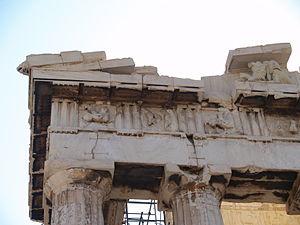
Frise ouest du Parthénon. On peut remarquer: les métopes ouest I à IV, au dessus une partie du fronton ouest avec probablement Cécrops et Pandrose..
Le Parthénon — grec ancien : Ὁ Παρθενών / Parthenṓn, littéralement « la « salle » ou la « demeure » des vierges » —, est un temple grec, situé sur l'Acropole d'Athènes, dédié à la déesse Athéna, que les Athéniens considéraient comme la patronne de leur cité.
Une métope est un panneau architectural de forme rectangulaire, le plus souvent décoré de reliefs. Elle est située au-dessus de l'architrave, en alternance avec les triglyphes. L'ensemble forme une frise.
La frise du Parthénon ou « frise des Panathénées » est une frise ionique en marbre du Pentélique de 160 mètres de long représentant 378 figures humaines et 245 animaux. Elle entourait le sékos du Parthénon sur l'Acropole d'Athènes. Si elle a été réalisée par plusieurs artistes, elle fut sculptée très probablement sous la direction de Phidias entre 442 et 438 av. J.-C.
Les métopes du Parthénon sont un ensemble de quatre-vingt-douze plaques sculptées carrées en marbre du Pentélique originellement situées au-dessus des colonnes du péristyle du Parthénon, sur l'Acropole d'Athènes. Si elles ont été réalisées par plusieurs artistes, le maître d'œuvre fut certainement Phidias. Elles furent sculptées entre 447 ou 446 av. J.-C. et au plus tard 438 av. J.-C., avec 442 av. J.-C. comme date probable d'achèvement. Elles sont pour la plupart très endommagées. Le plus souvent, il n'y a que deux personnages par métope.